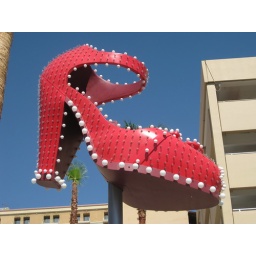
This red shoe is in front of the El Cortez in the East Fremont District.